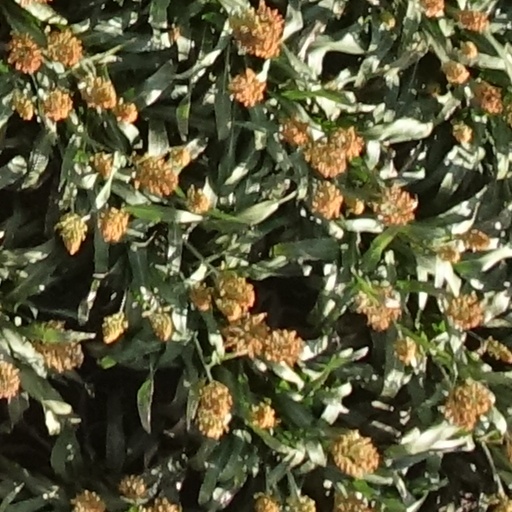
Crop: sorghum